Paris–Roubaix

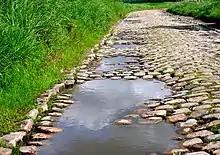
Cobblestone in northern France, near Lille.

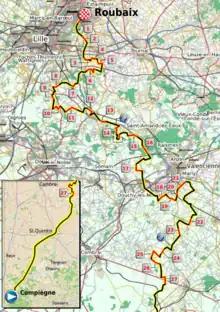
27 cobble sections of 2011

It was Alain Bernard who found one of the race's most significant cobbled stretches, the Carrefour de l'Arbre. He was out on a Sunday ride, turned off the main road to see what was there and found the last bad cobbles before the finish. It is a bleak area with just a bar by the crossroads. Bernard said: